Newbury, Berkshire

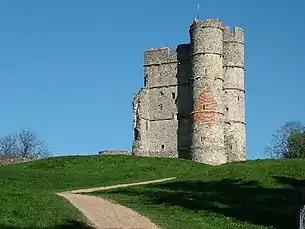
Donnington Castle

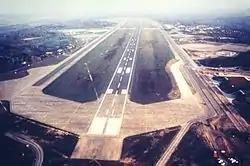
Greenham Common in the late 80s

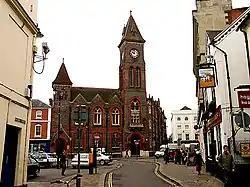
Newbury Town Hall, completed in 1881

There was a Mesolithic settlement at Newbury. Artefacts were recovered from the Greenham Dairy Farm in 1963, and the Faraday Road site in 2002. Additional material was found in excavations along the route of the Newbury Bypass. Newbury was founded late in the 11th century following the Norman conquest as a new borough, hence its name. Although there are references to the borough that predate the Domesday Book it is not mentioned by name in the survey. However, its existence within the manor of Ulvritone is evident from the massive rise in value of that manor at a time when most manors were worth less than in Saxon times. In 1086 the Domesday Book assesses the borough as having land for 12 ploughs, 2 mills, woodland for 25 pigs, 11 villeins (resident farmhands, unfree peasant who owed his lord labour services), 11 bordars (unfree peasants with less land than villans/villeins), and 51 enclosures (private parks) rendering 70s 7d.